Norton Commander

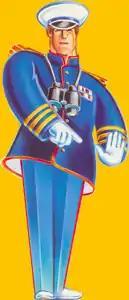

John Socha started work on Norton Commander in 1984; at the time, he called it "Visual DOS" or "VDOS".